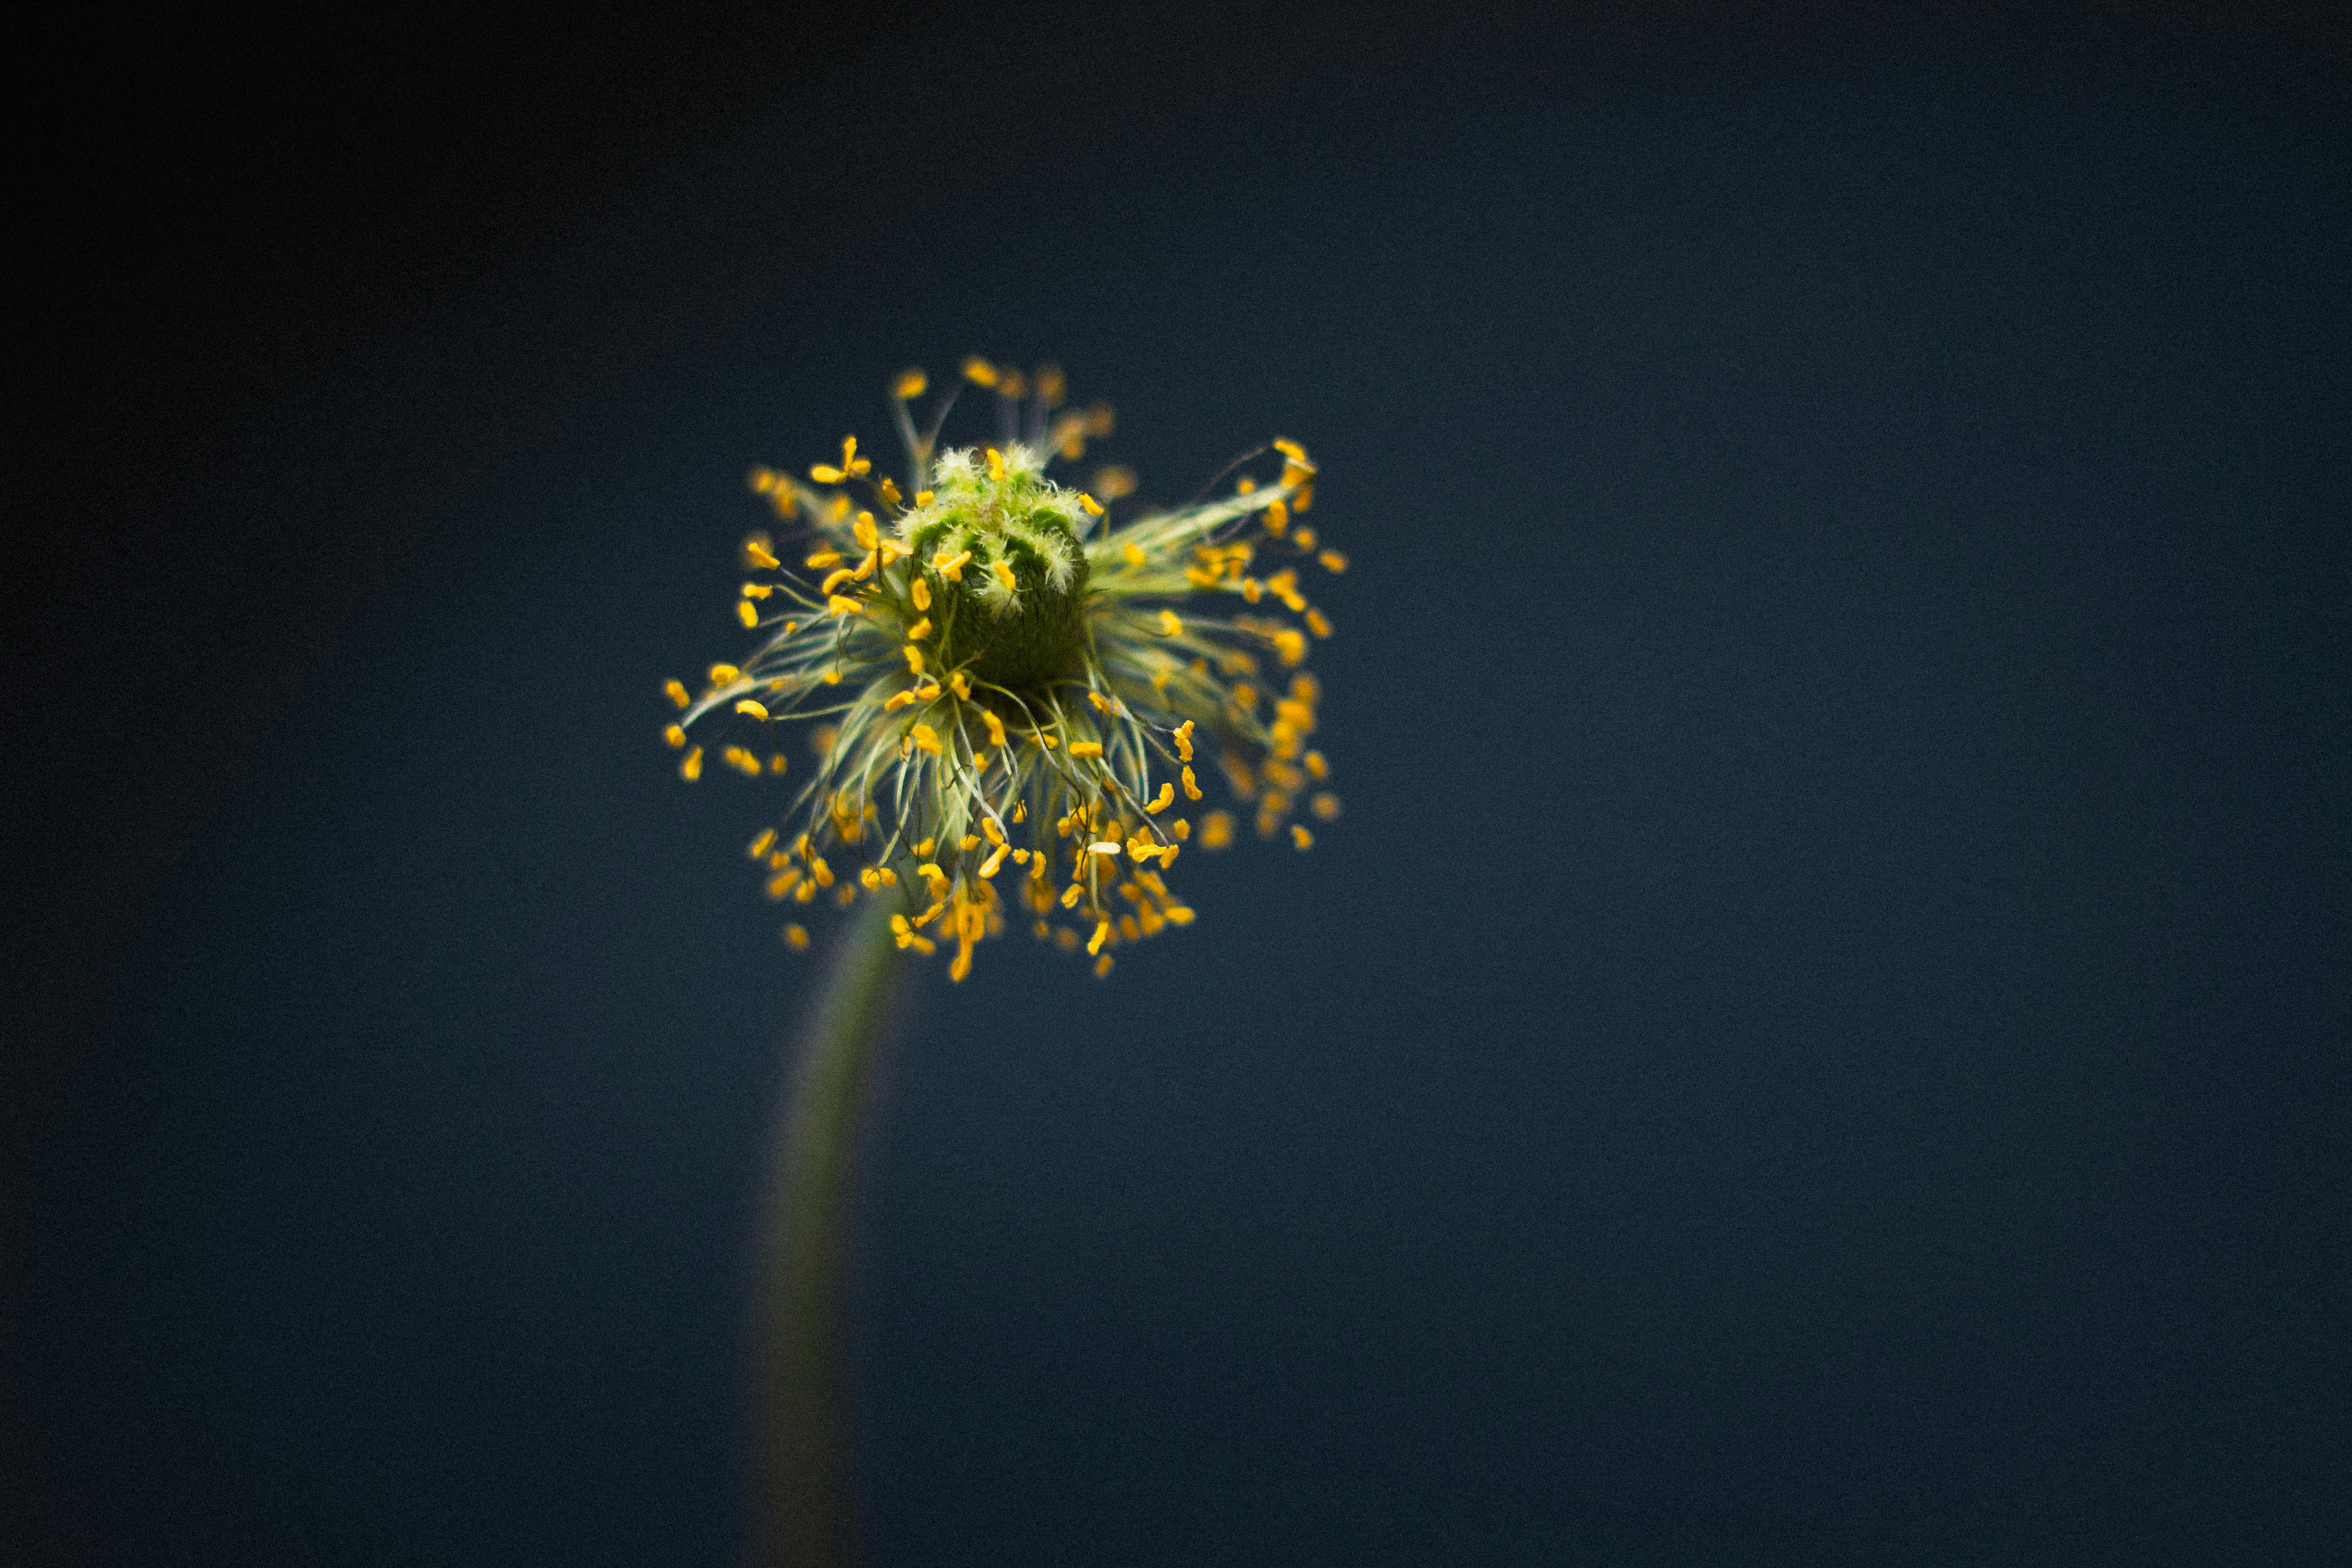
natural, green, yellow, close up, macro photography, night, Pedicel, pollen, wildflower, sensitive plant, capparaceae